Trans-Alaska Pipeline System

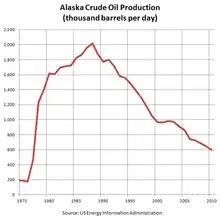
Alaska oil production peaked in 1988.

Although the legal right-of-way was cleared by January 1974, cold weather, the need to hire workers, and construction of the Dalton Highway meant work on the pipeline itself did not begin until March. Between 1974 and July 28, 1977, when the first barrel of oil reached Valdez, tens of thousands of people worked on the pipeline. Thousands of workers came to Alaska, attracted by the prospect of high-paying jobs at a time when most of the rest of the United States was undergoing a recession.